Paul McShane (footballer)

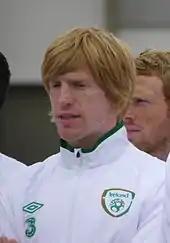
McShane with the Republic of Ireland in 2012

McShane received his first senior international call-up to the Republic of Ireland squad from manager Steve Staunton on 25 September 2006, for the UEFA Euro 2008 qualifiers against Cyprus and the Czech Republic. An injury to Andy O'Brien and the suspension of Richard Dunne (the two central defenders that had started the match against Cyprus) meant that McShane was given his first international cap against the Czech Republic on 11 October 2006. The match ended in a 1–1 draw, with McShane being named man of the match. McShane was part of the team that missed out on place at the 2010 FIFA World Cup after being defeated by France in Paris in a play-off, and was the Irish player directly behind Thierry Henry when Henry twice handballed late in extra-time before crossing for William Gallas to score an illegitimate, but accepted, goal.